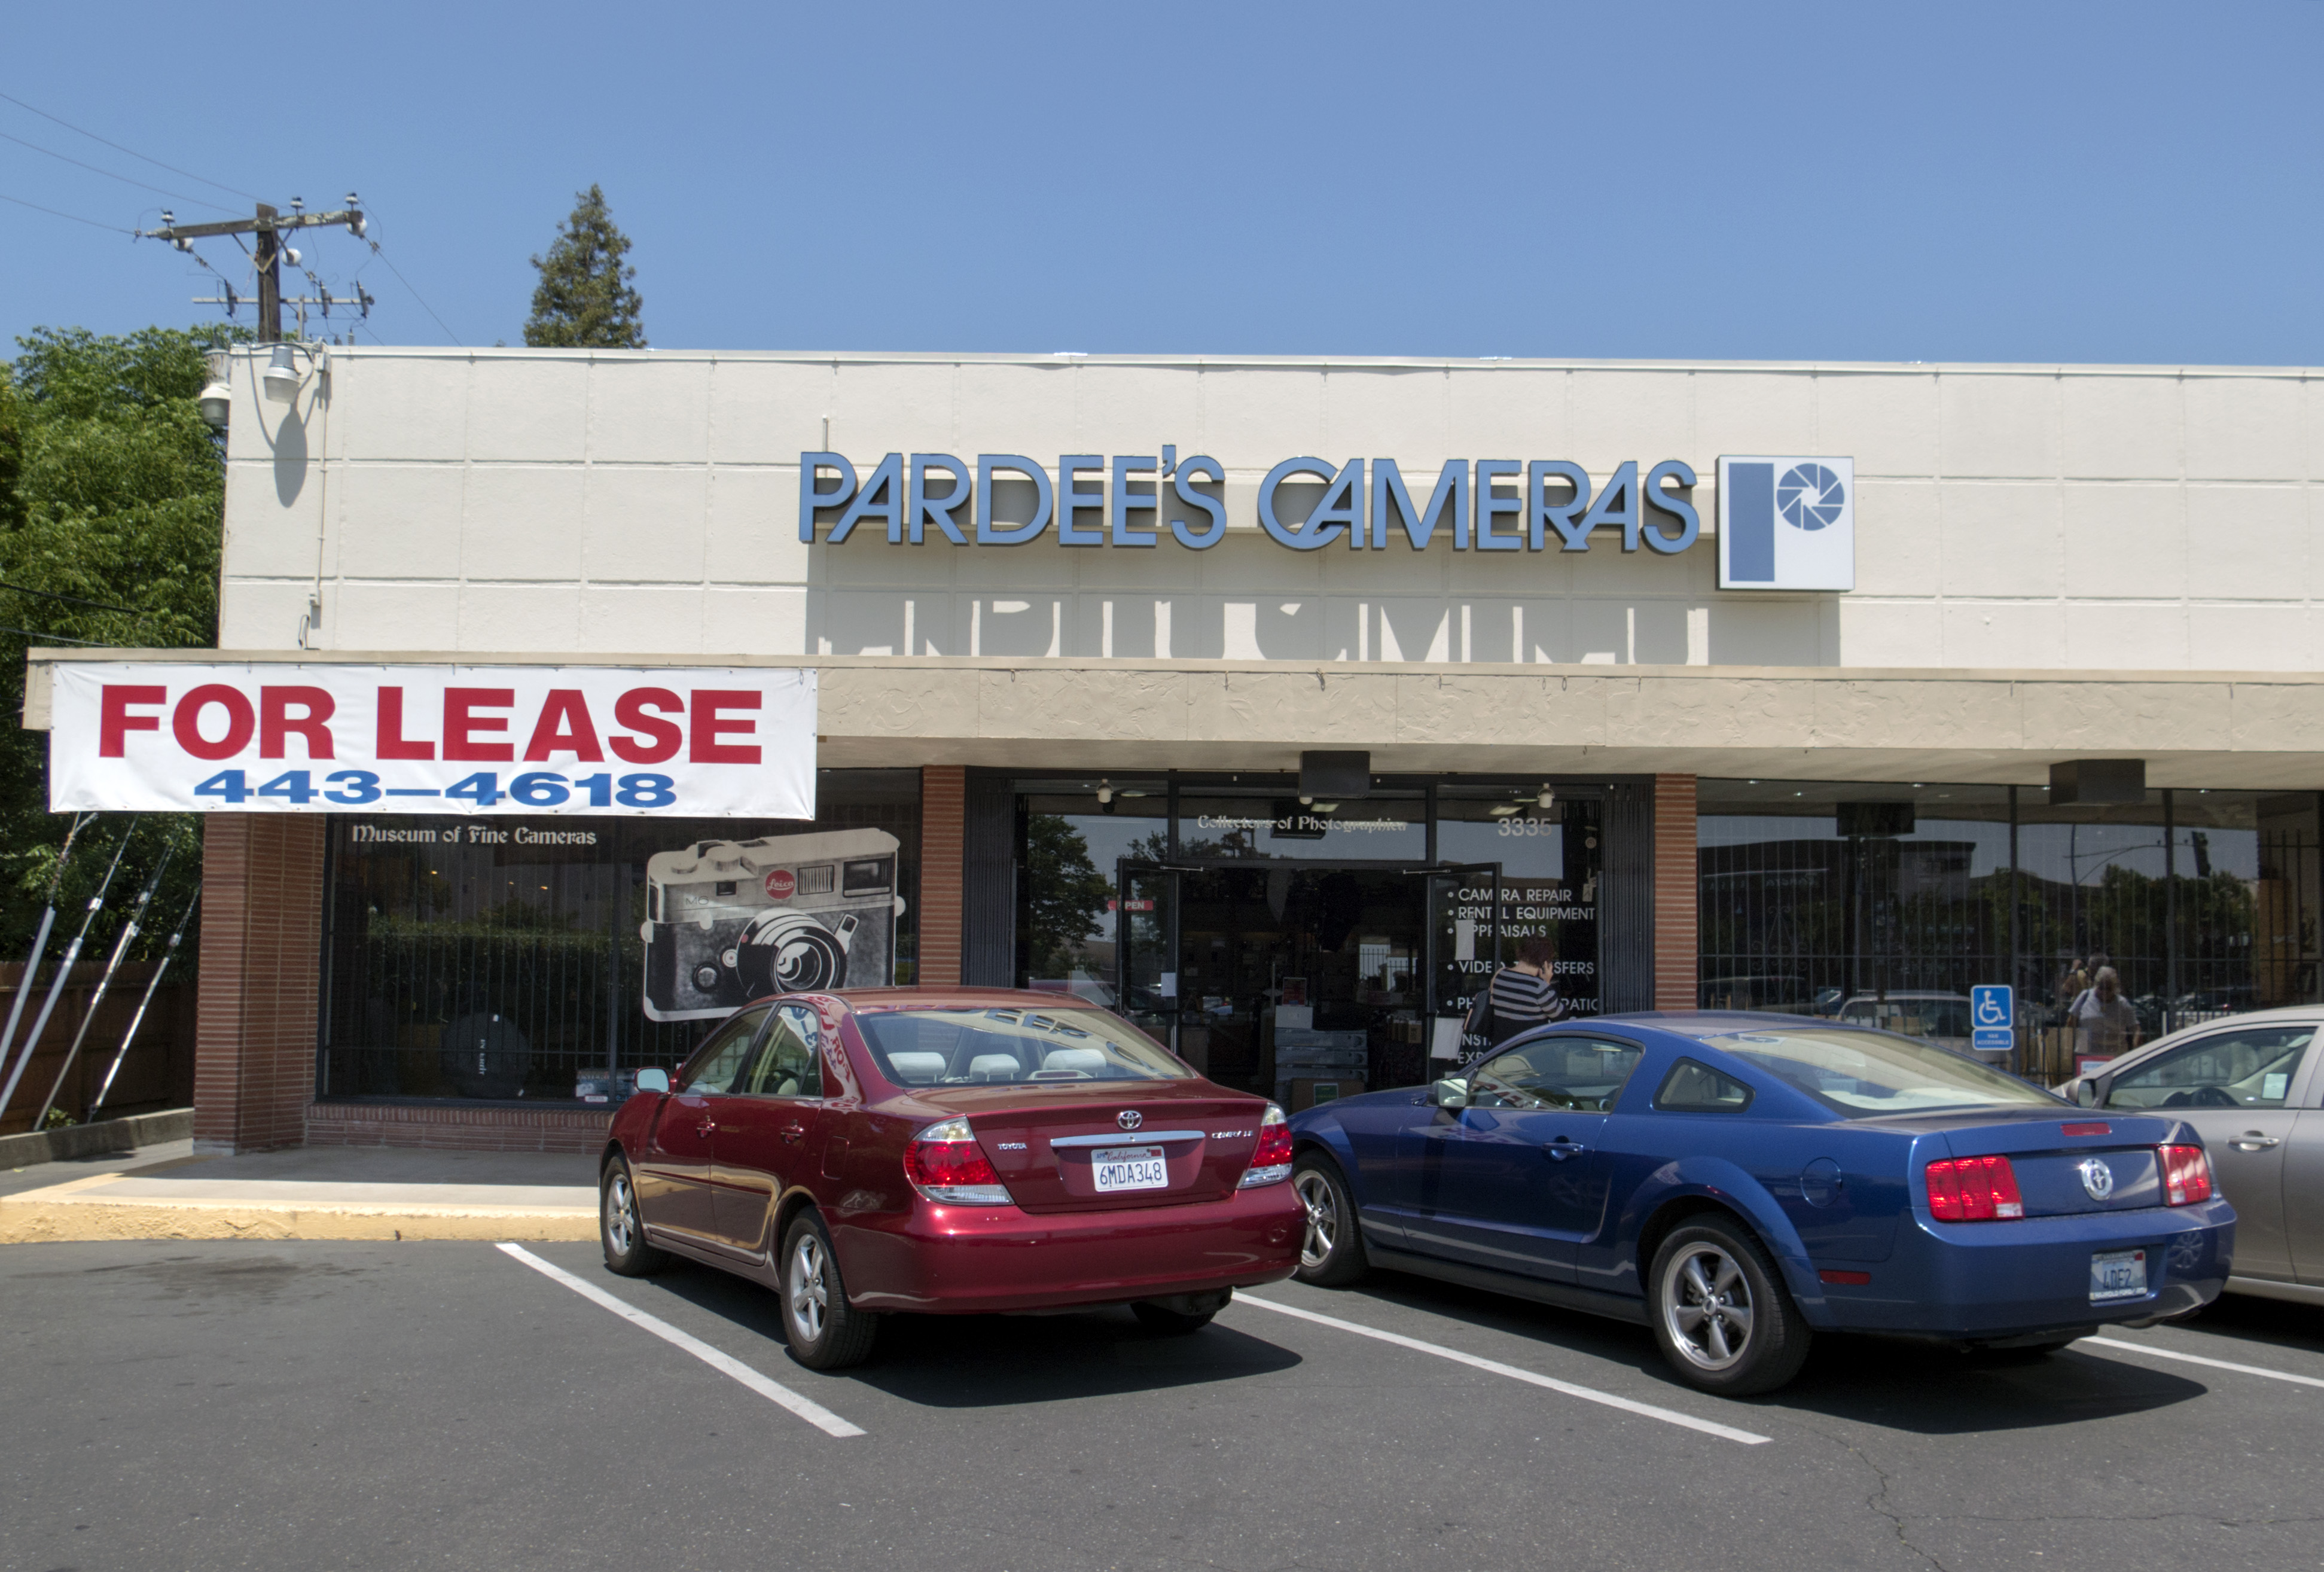
car, film, vehicle, parking lot, 2015, retail, sacramento, 3652015imstillstanding, camerastore, pardees, real estate, automobile make, automotive exterior, luxury vehicle, car dealership